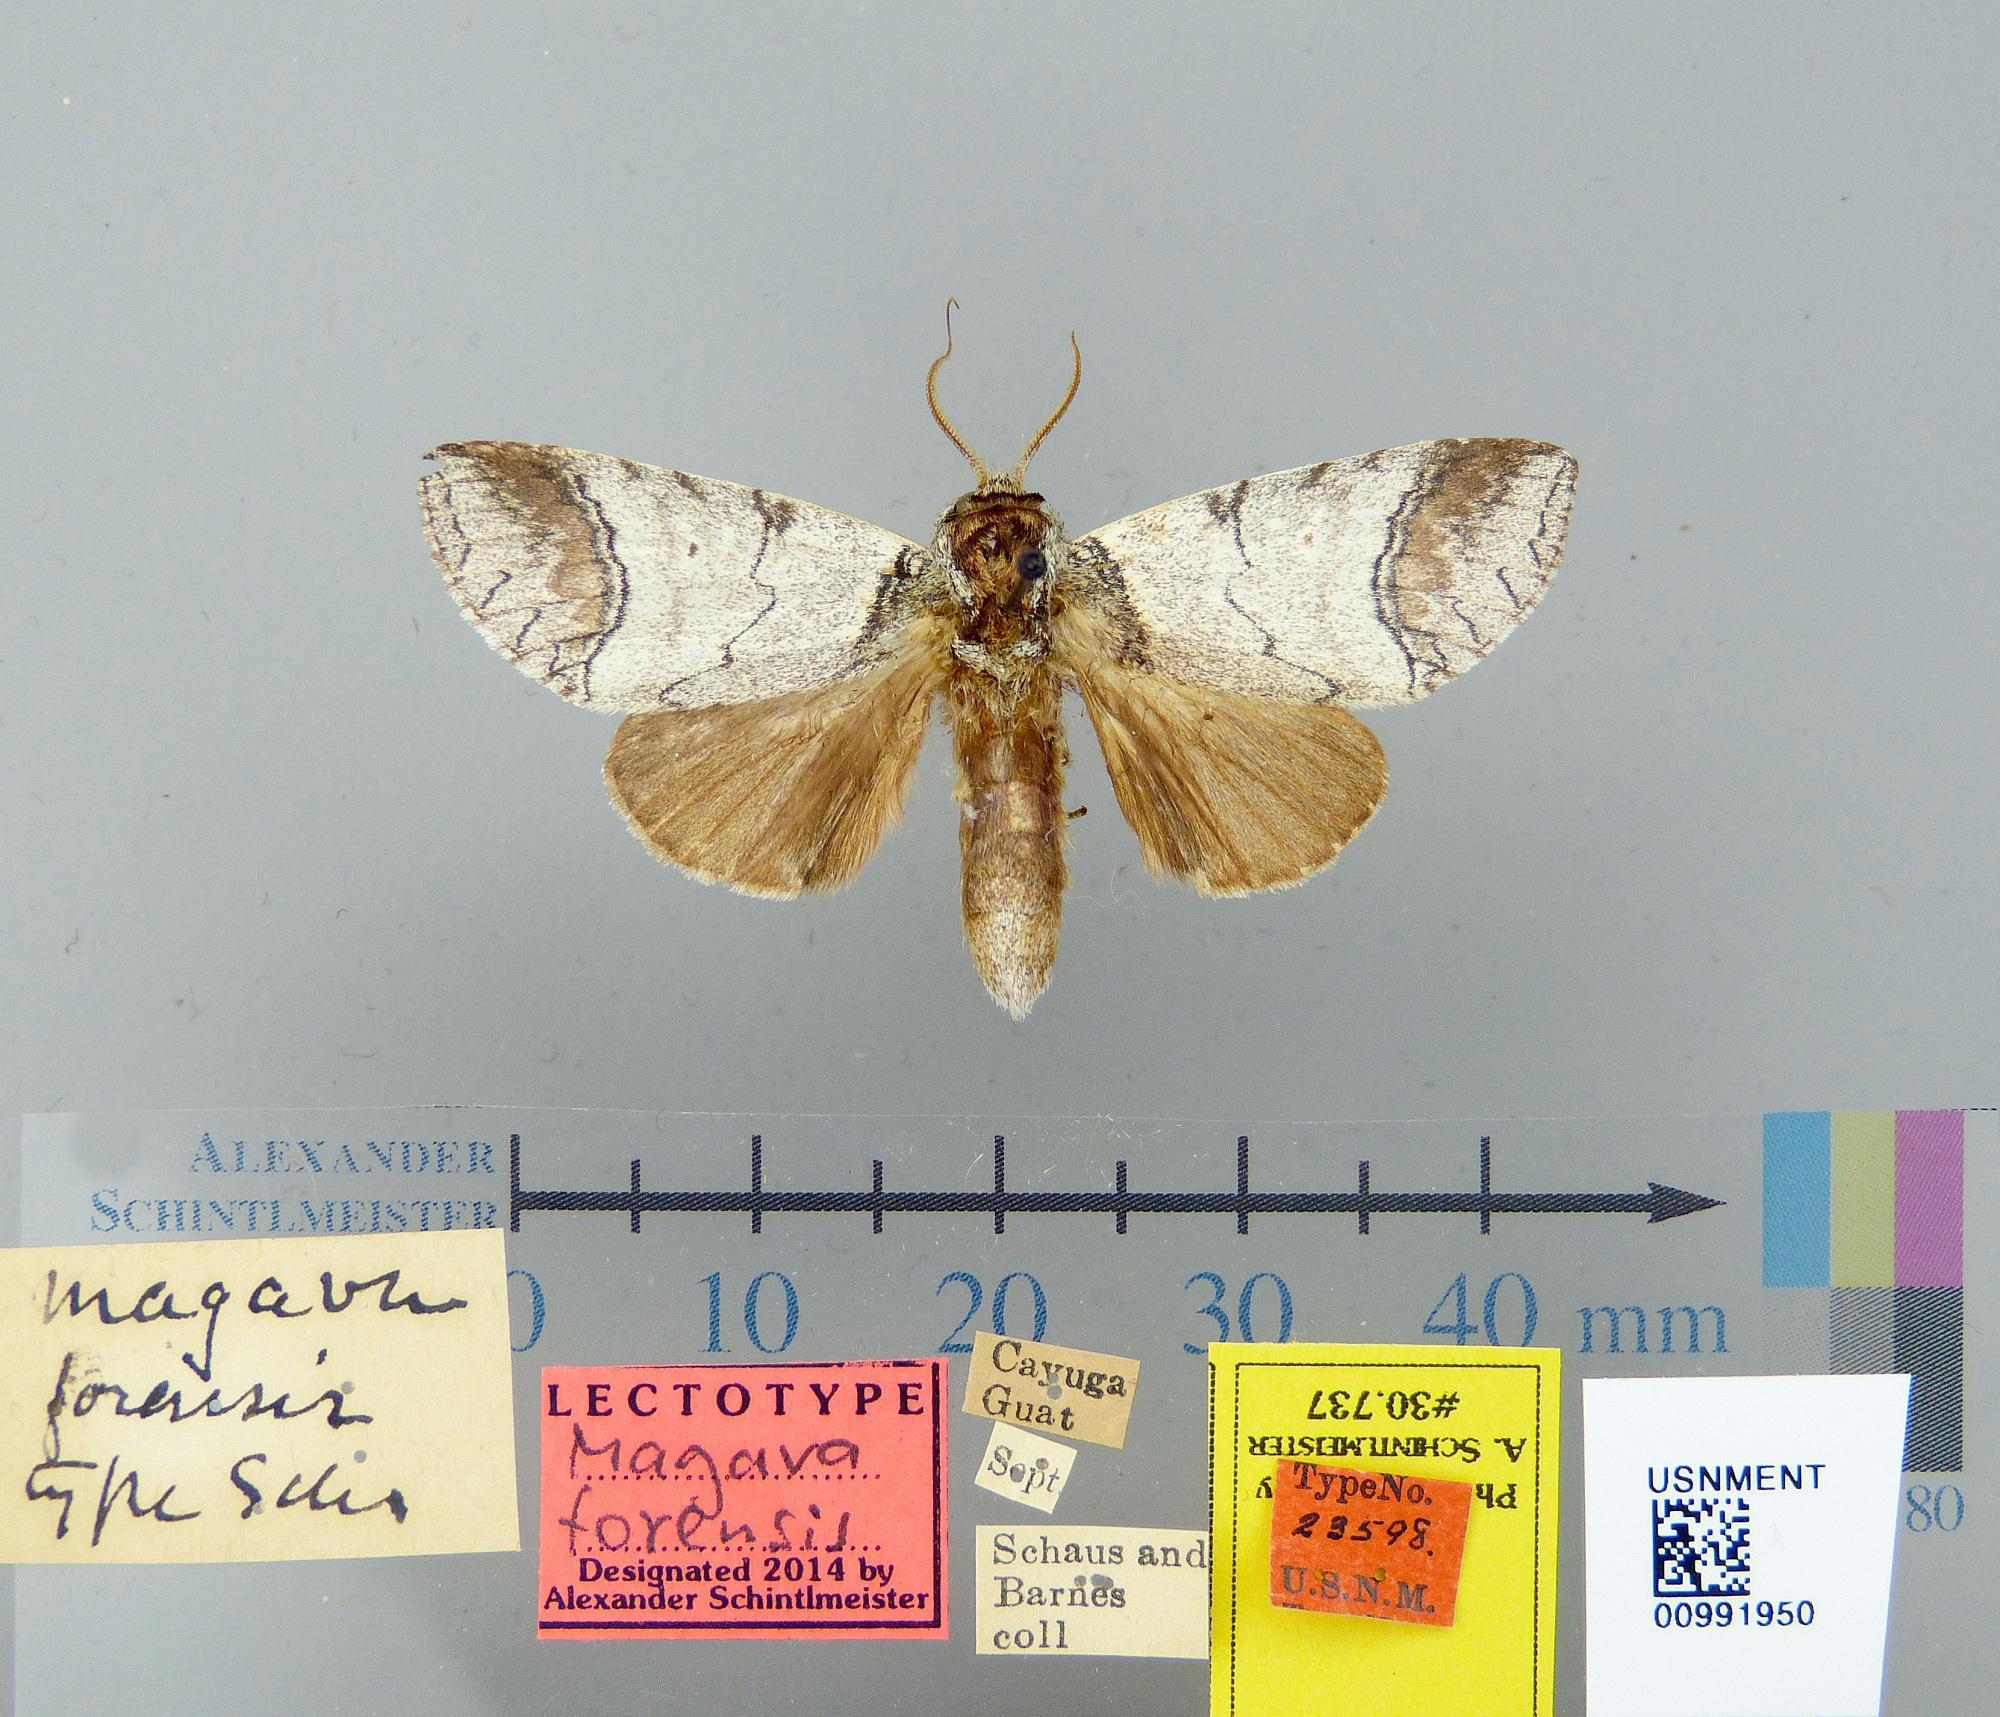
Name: Magava forensis
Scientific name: Magava forensis Schaus, 1920
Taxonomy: Animalia, Arthropoda, Insecta, Lepidoptera, Notodontidae
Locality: Cayuga, Izabal, Guatemala
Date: [Not Stated]